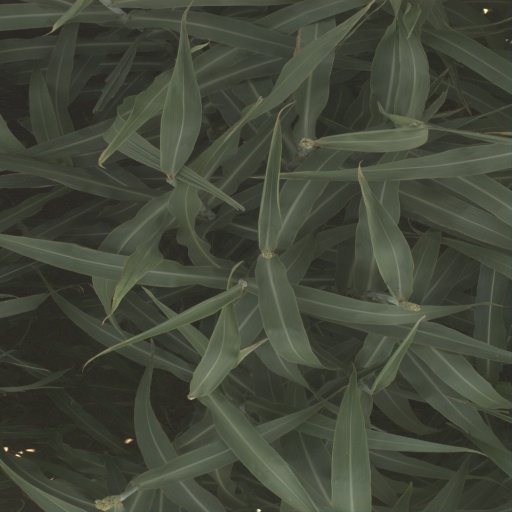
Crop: sorghum